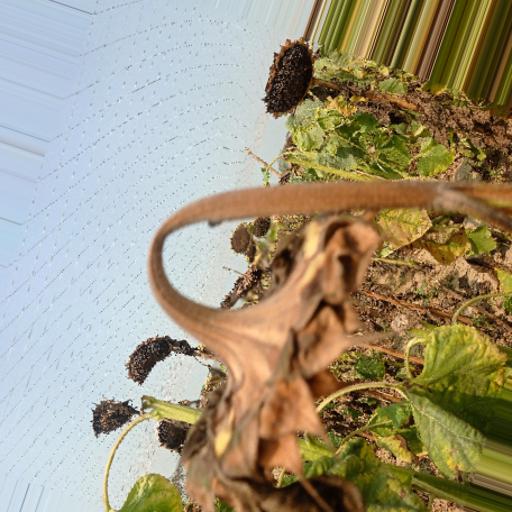
Label: Gray_mold